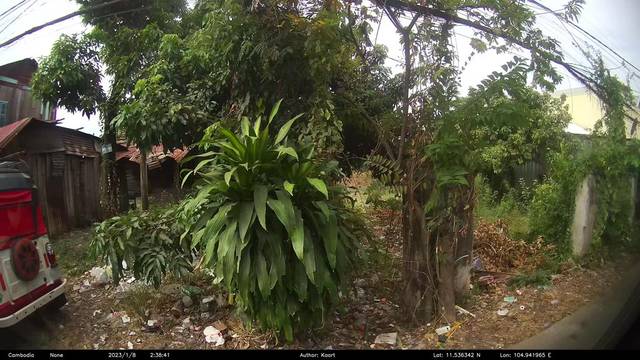
Region: Cambodia
Coordinates: 11.536, 104.942